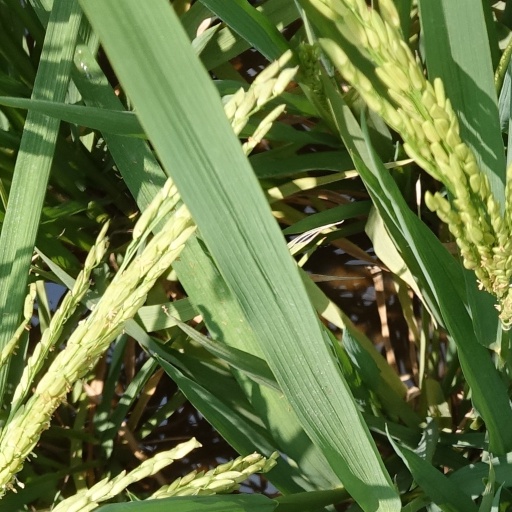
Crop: rice